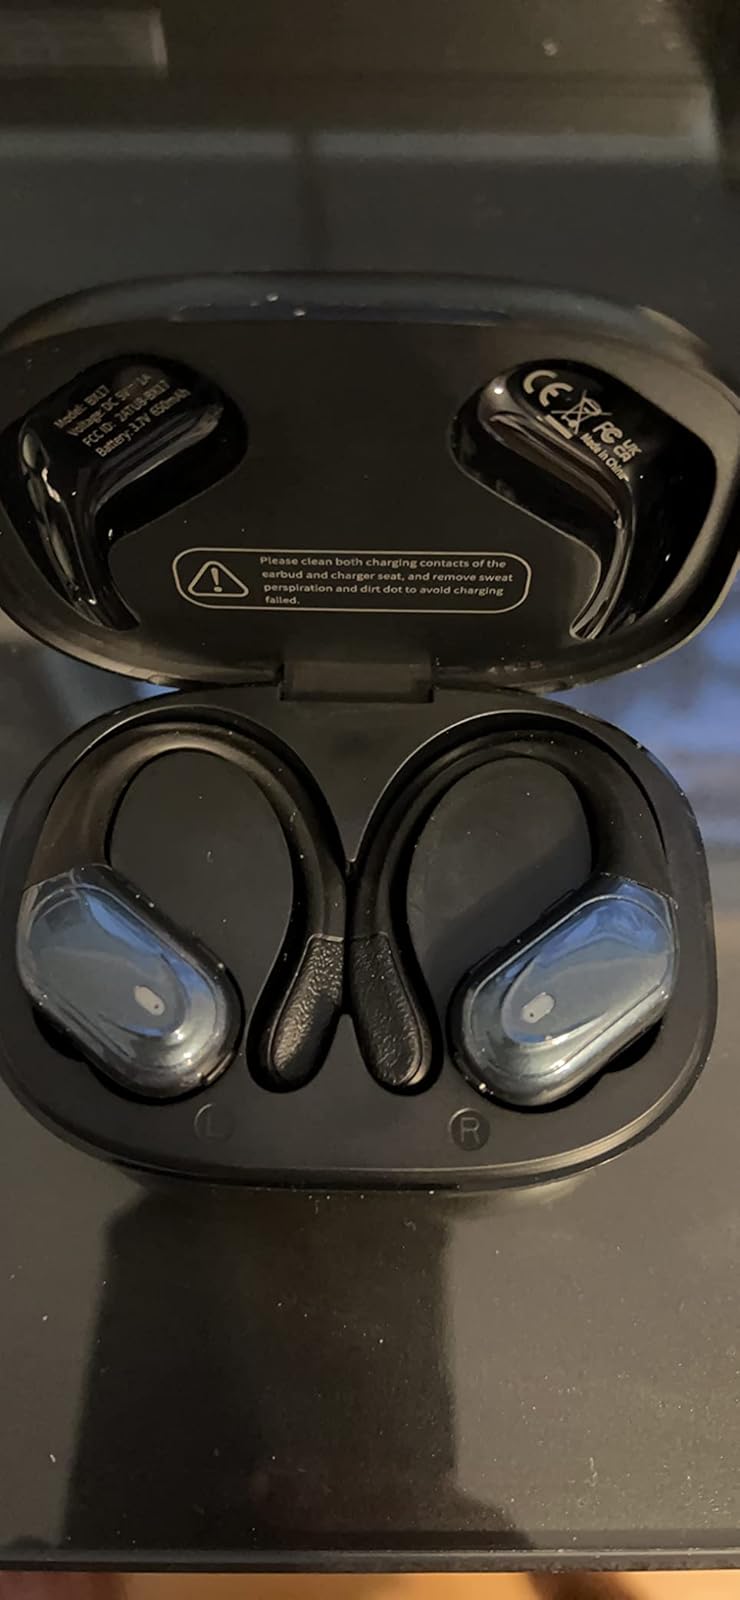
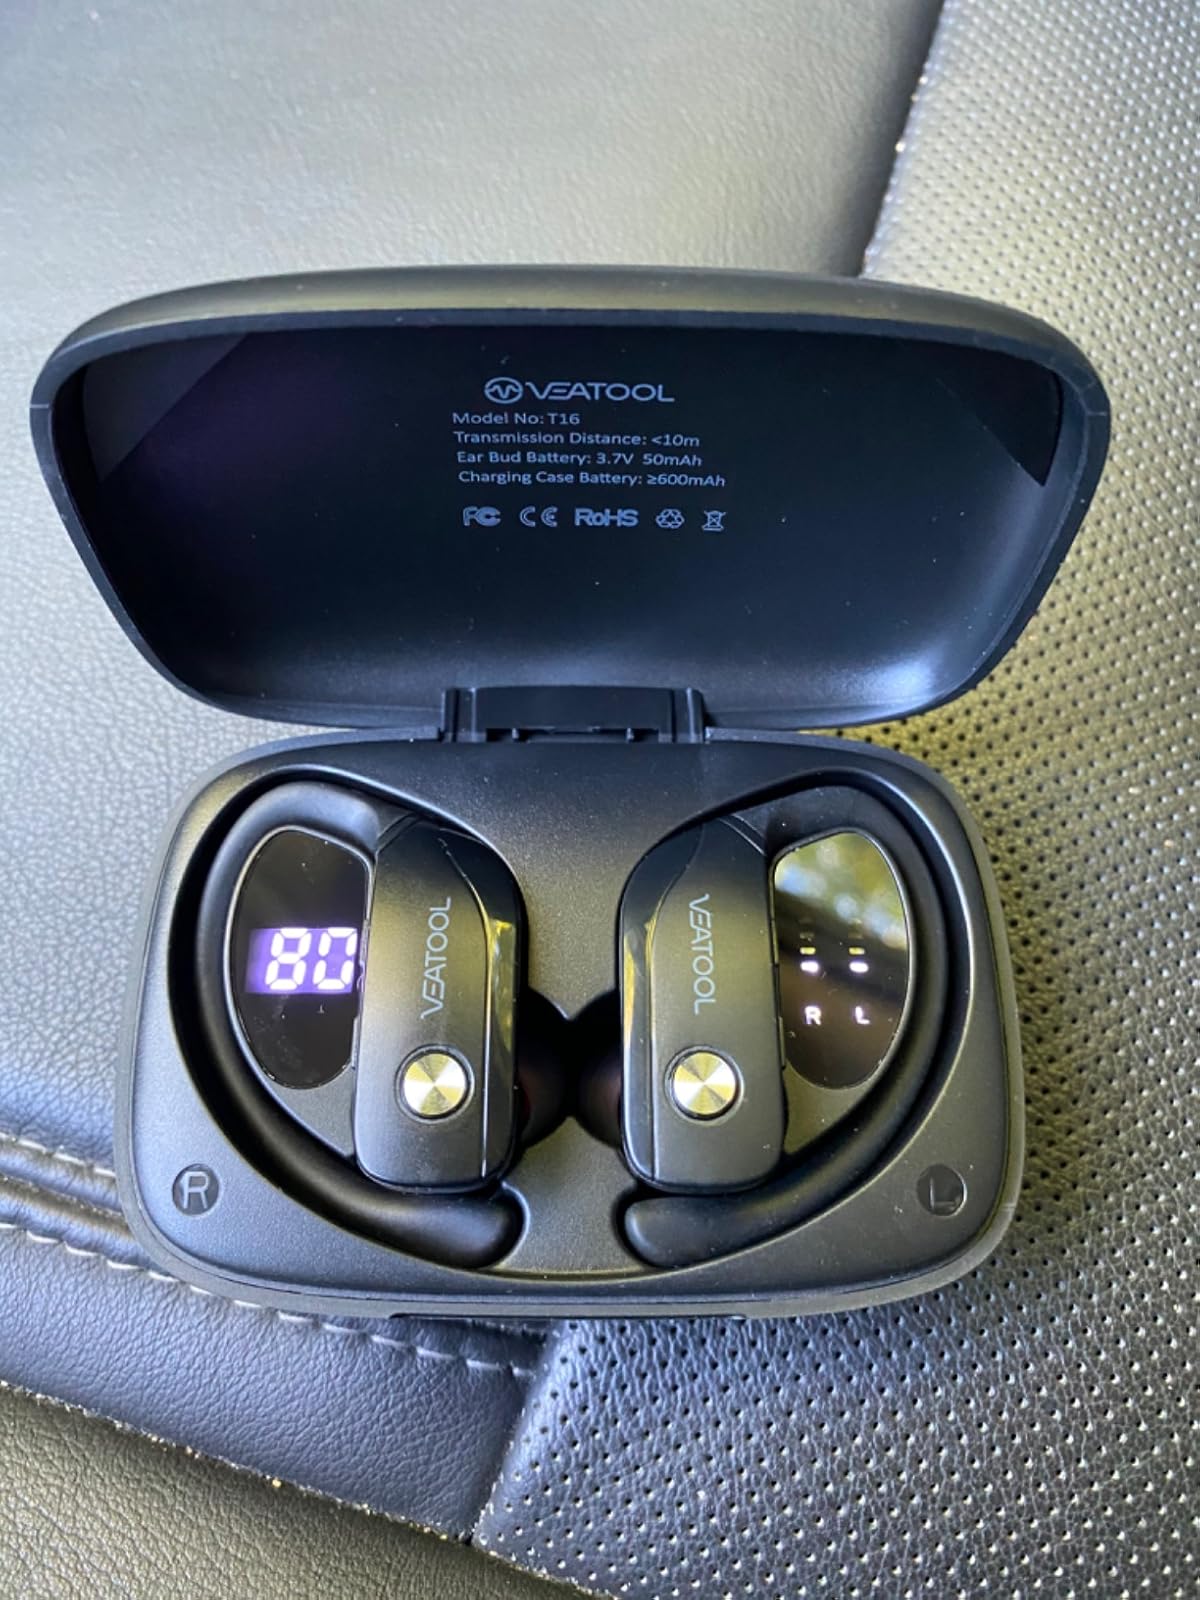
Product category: earbuds
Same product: no